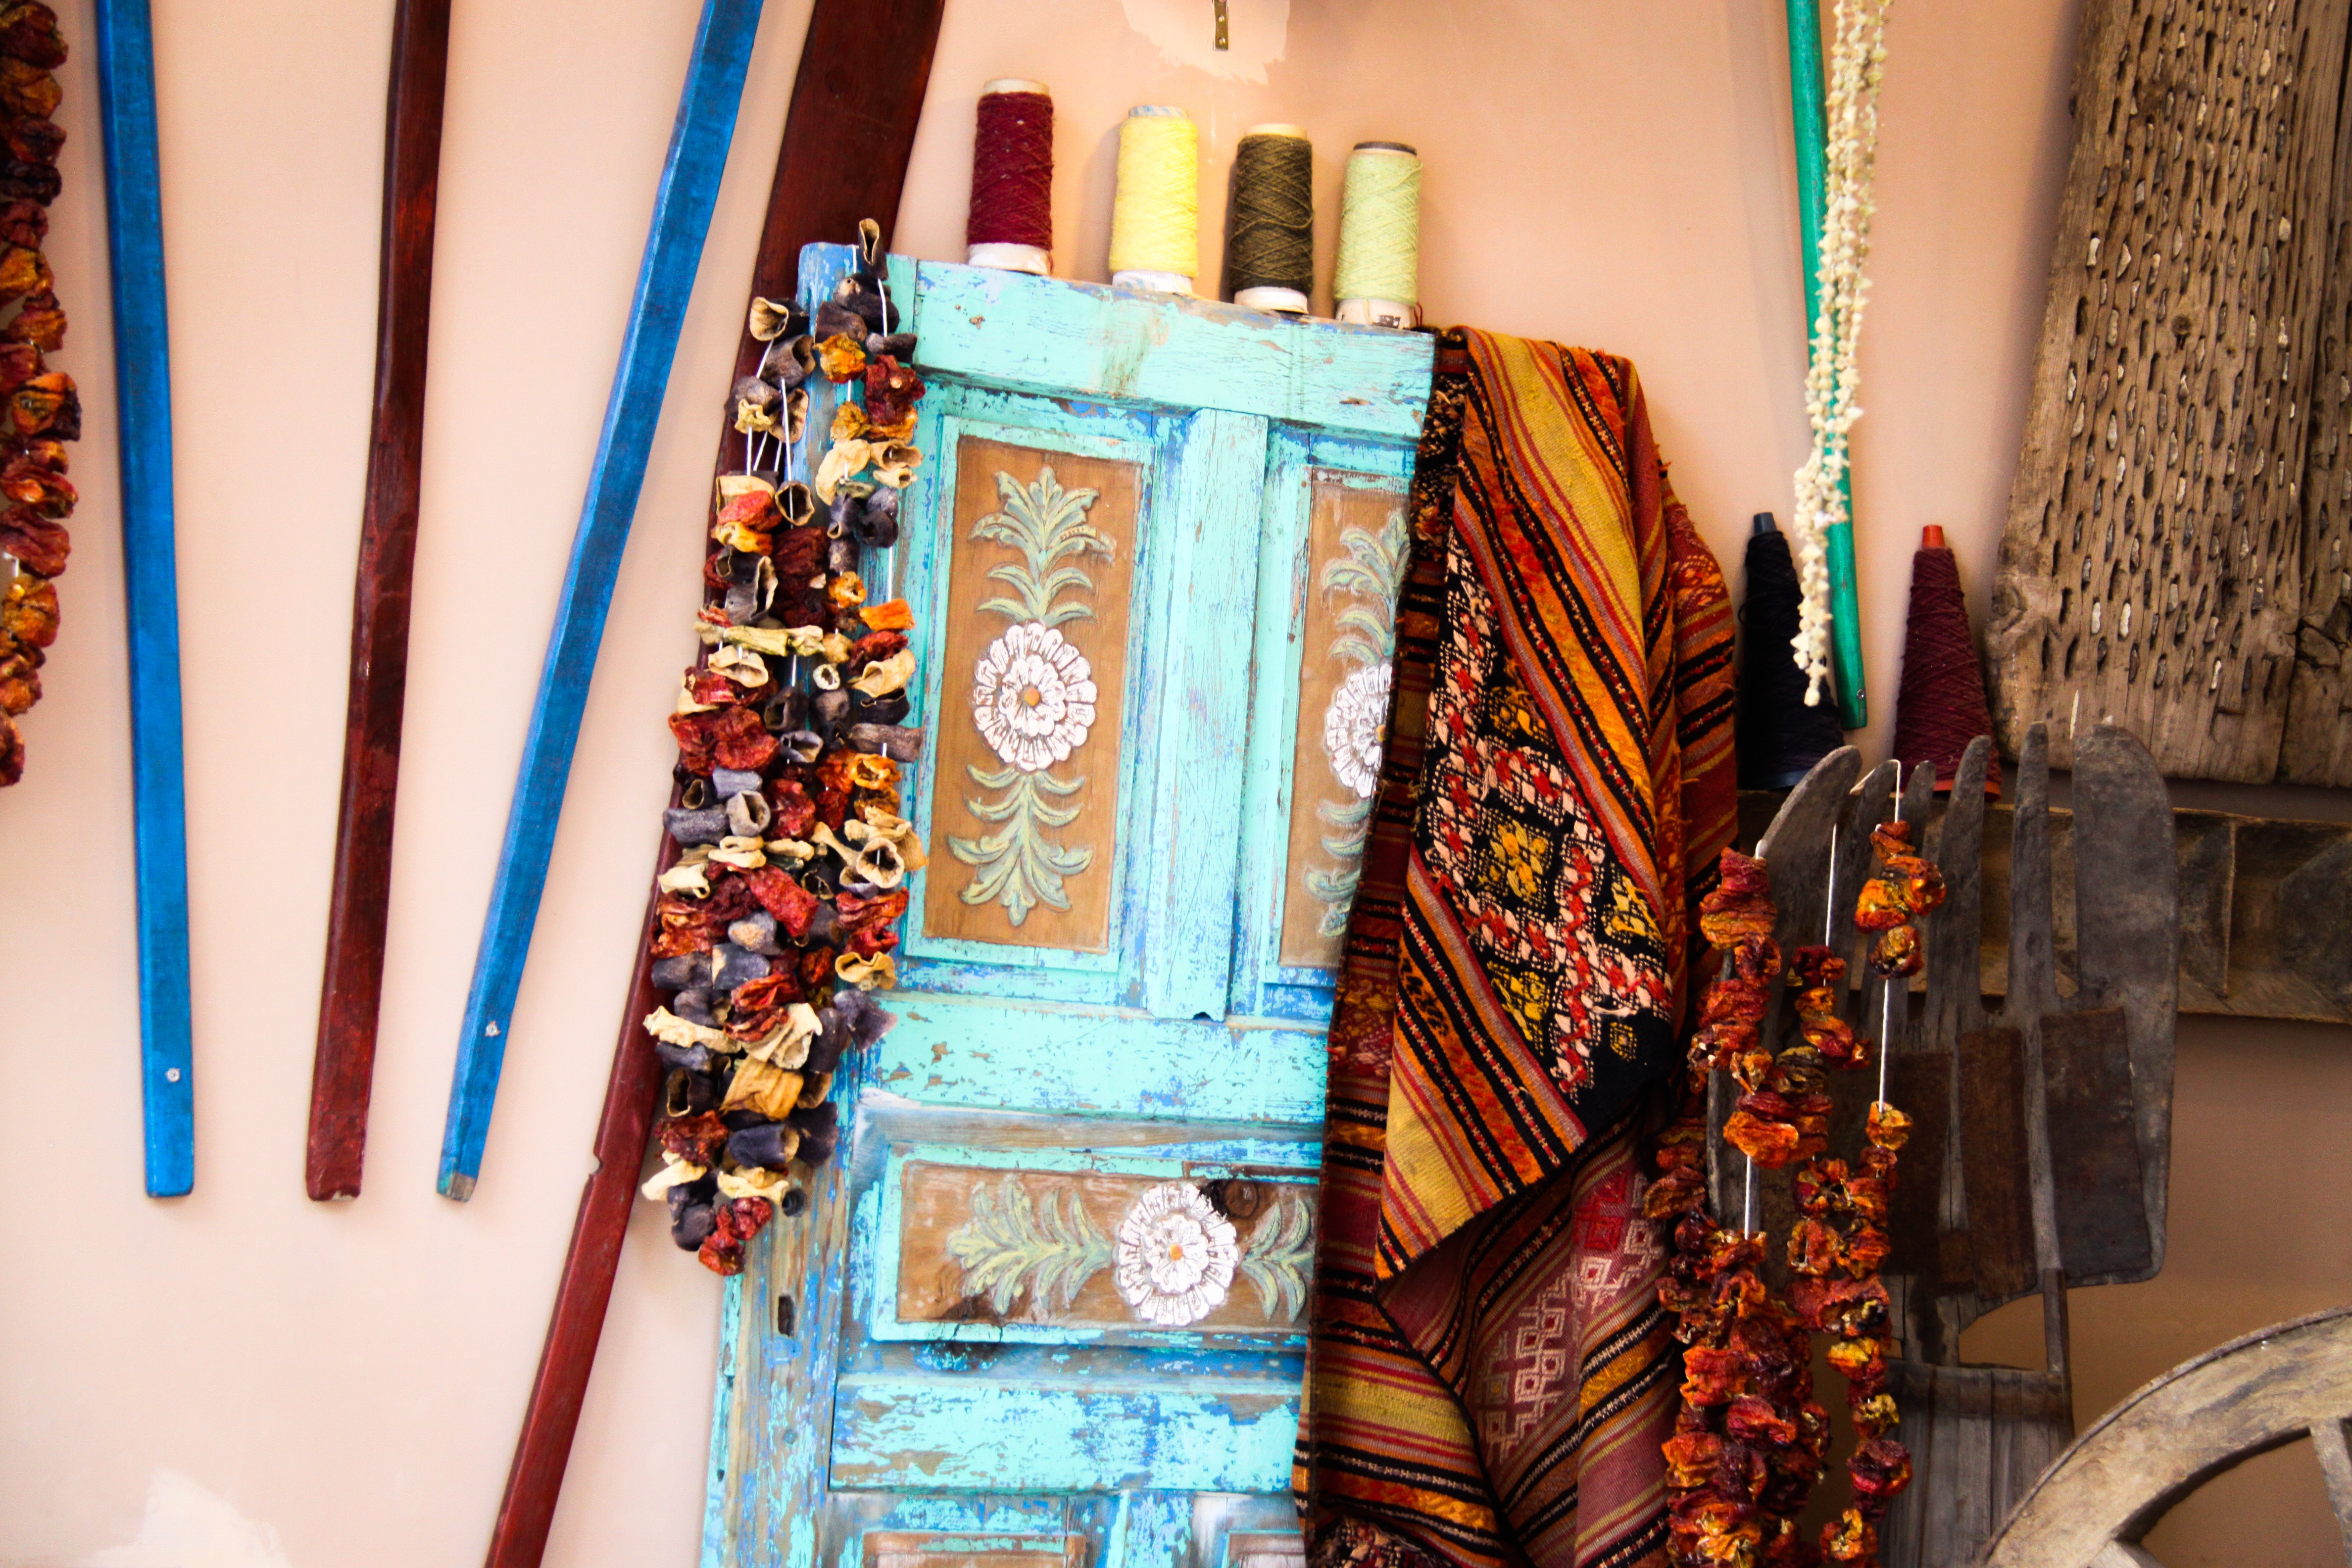
color, blue, shopping, textile, art